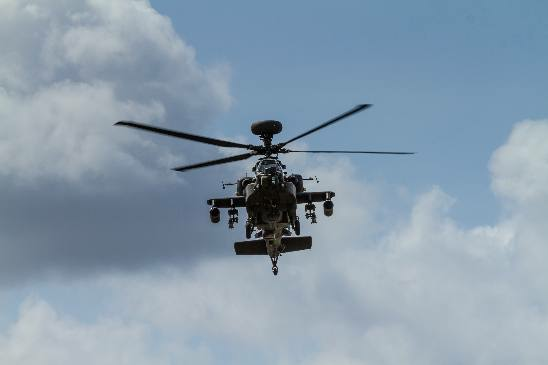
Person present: No